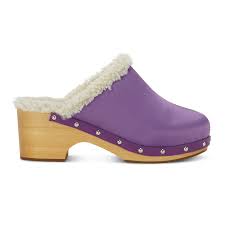
Label: Clog